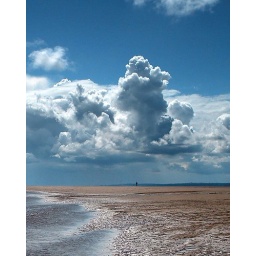
clouds over beach